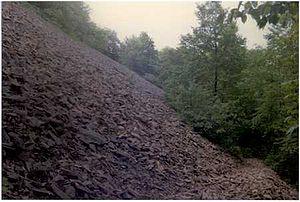
Le Metacomet-Monadnock Trail est un sentier de randonnée de près de 183 km qui traverse sur sa portion sud l'arête montagneuse du Metacomet Ridge en partant du Massachusetts jusqu'au New Hampshire aux États-Unis. Bien qu'il soit assez proche de zones habitées, il est reconnu pour ses paysages naturels. Le sentier est agrémenté par de nombreux lieux d'intérêts historique, géologique et écologique. Parmi les curiosités se trouvent des cascades, des falaises, des forêts, des marais, des lacs, des zones cultivées ainsi que les sommets du Mont Monadnock et du Mont Tom.
Bare Mountain, qui culmine à 309 mètres d'altitude, est un sommet de la chaîne Holyoke, un chaînon situé dans la vallée du Connecticut, au Massachusetts, et faisant partie de Metacomet Ridge. La montagne s'élève abruptement sur près de 250 mètres de haut et offre des vues plongeantes sur les paysages alentour grâce à son sommet entièrement nu. Elle est située sur le territoire des villes de Amherst et South Hadley. Elle est traversée par le Metacomet-Monadnock Trail.
Metacomet Ridge est une longue arête rocheuse des Appalaches traversant sur 170 kilomètres de long l'État américain du Connecticut du sud au nord, jusqu'à celui du Massachusetts où elle culmine à 387 mètres d'altitude au mont Toby. Elle est composée de plusieurs chaînons et sommets isolés, seulement entrecoupés par le cours de quelques fleuves et rivières. Ils sont constitués soit de roches magmatiques soit de sédimentaires dont l'origine remonte à 200 millions d'années environ, par l'alternance d'émissions de laves volcaniques dues à l'ouverture d'un rift dans la région et de phases d'érosion. Ces caractéristiques offrent un écosystème riche avec une faune et une flore variées.
La chaîne Holyoke est située dans la vallée du Connecticut au Massachusetts. Elle fait partie de Metacomet Ridge, une longue arête rocheuse des Appalaches qui traverse le sud de la Nouvelle-Angleterre sur 170 kilomètres. La chaîne Holyoke est une destination populaire pour la pratique de la randonnée pédestre. Elle est réputée pour ses hautes falaises, le panorama qu'elle offre, son microclimat ainsi que sa faune et sa flore variées. Des sites touristiques tels Mount Holyoke Summit House et les Horse Caves revêtent une grande importance historique dans la région.